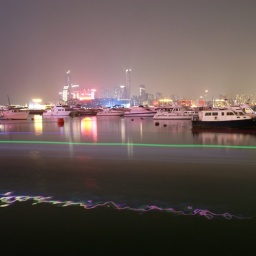
Cropped. 15 secs exposure.The green line and ripple was caused a boat passing by